Anglican Diocese of Canberra and Goulburn

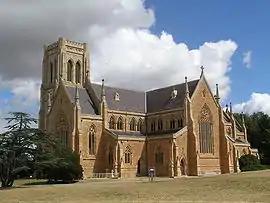
St Saviour's Cathedral, Goulburn

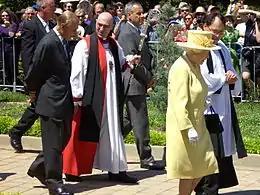
Elizabeth II talking with Paul Black and Prince Philip, Duke of Edinburgh with Stuart Robinson at St John the Baptist Church, Reid on 23 October 2011

Stuart Robinson was elected 10th bishop of the diocese on 2 November 2008 and laid up his staff on 31 March 2018. He was consecrated and enthroned at St Saviour's Cathedral, Goulburn on 31 January 2009. Trevor Edwards (bishop) was consecrated assistant bishop on 12 June 2004.